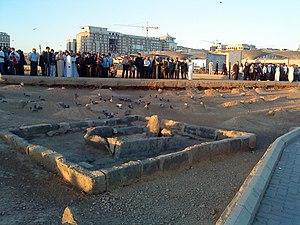
Ibrahim Ibn Muhammad est un fils de Mahomet. Il naquit à Médine de Maria, une esclave chrétienne en l'an 8 de l'Hégire et mourut à l'âge de 18 mois, 16 ou 17 mois selon d'autres versions.